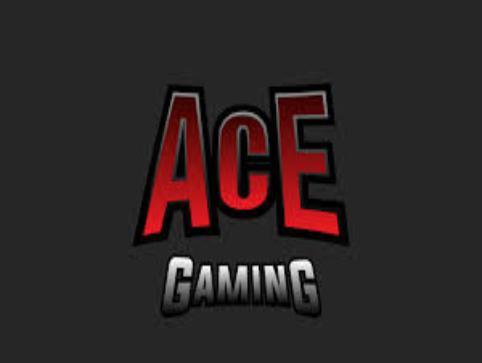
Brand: ACE Team
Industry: Others